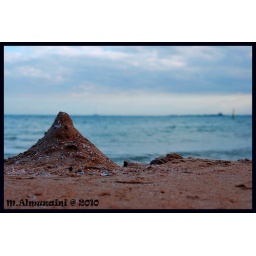
mountain in the beach